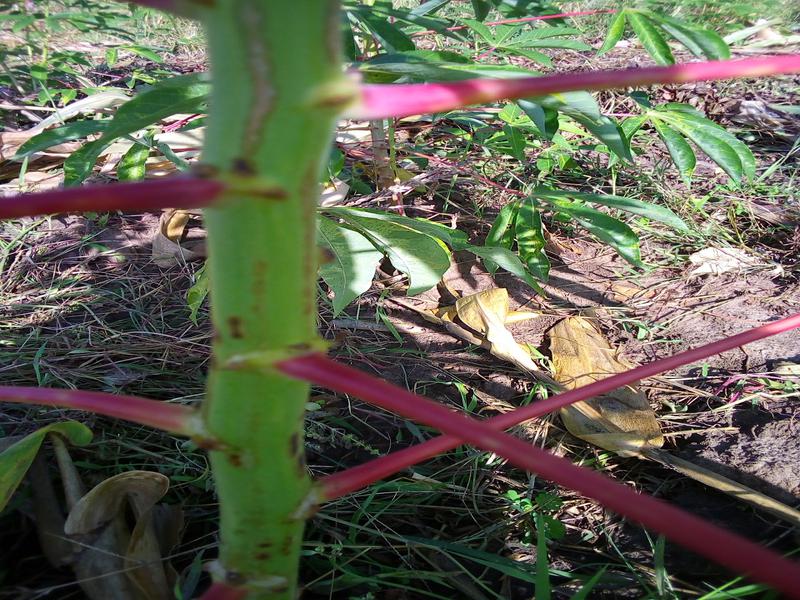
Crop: cassava
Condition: brown_streak_disease